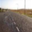
Label: road